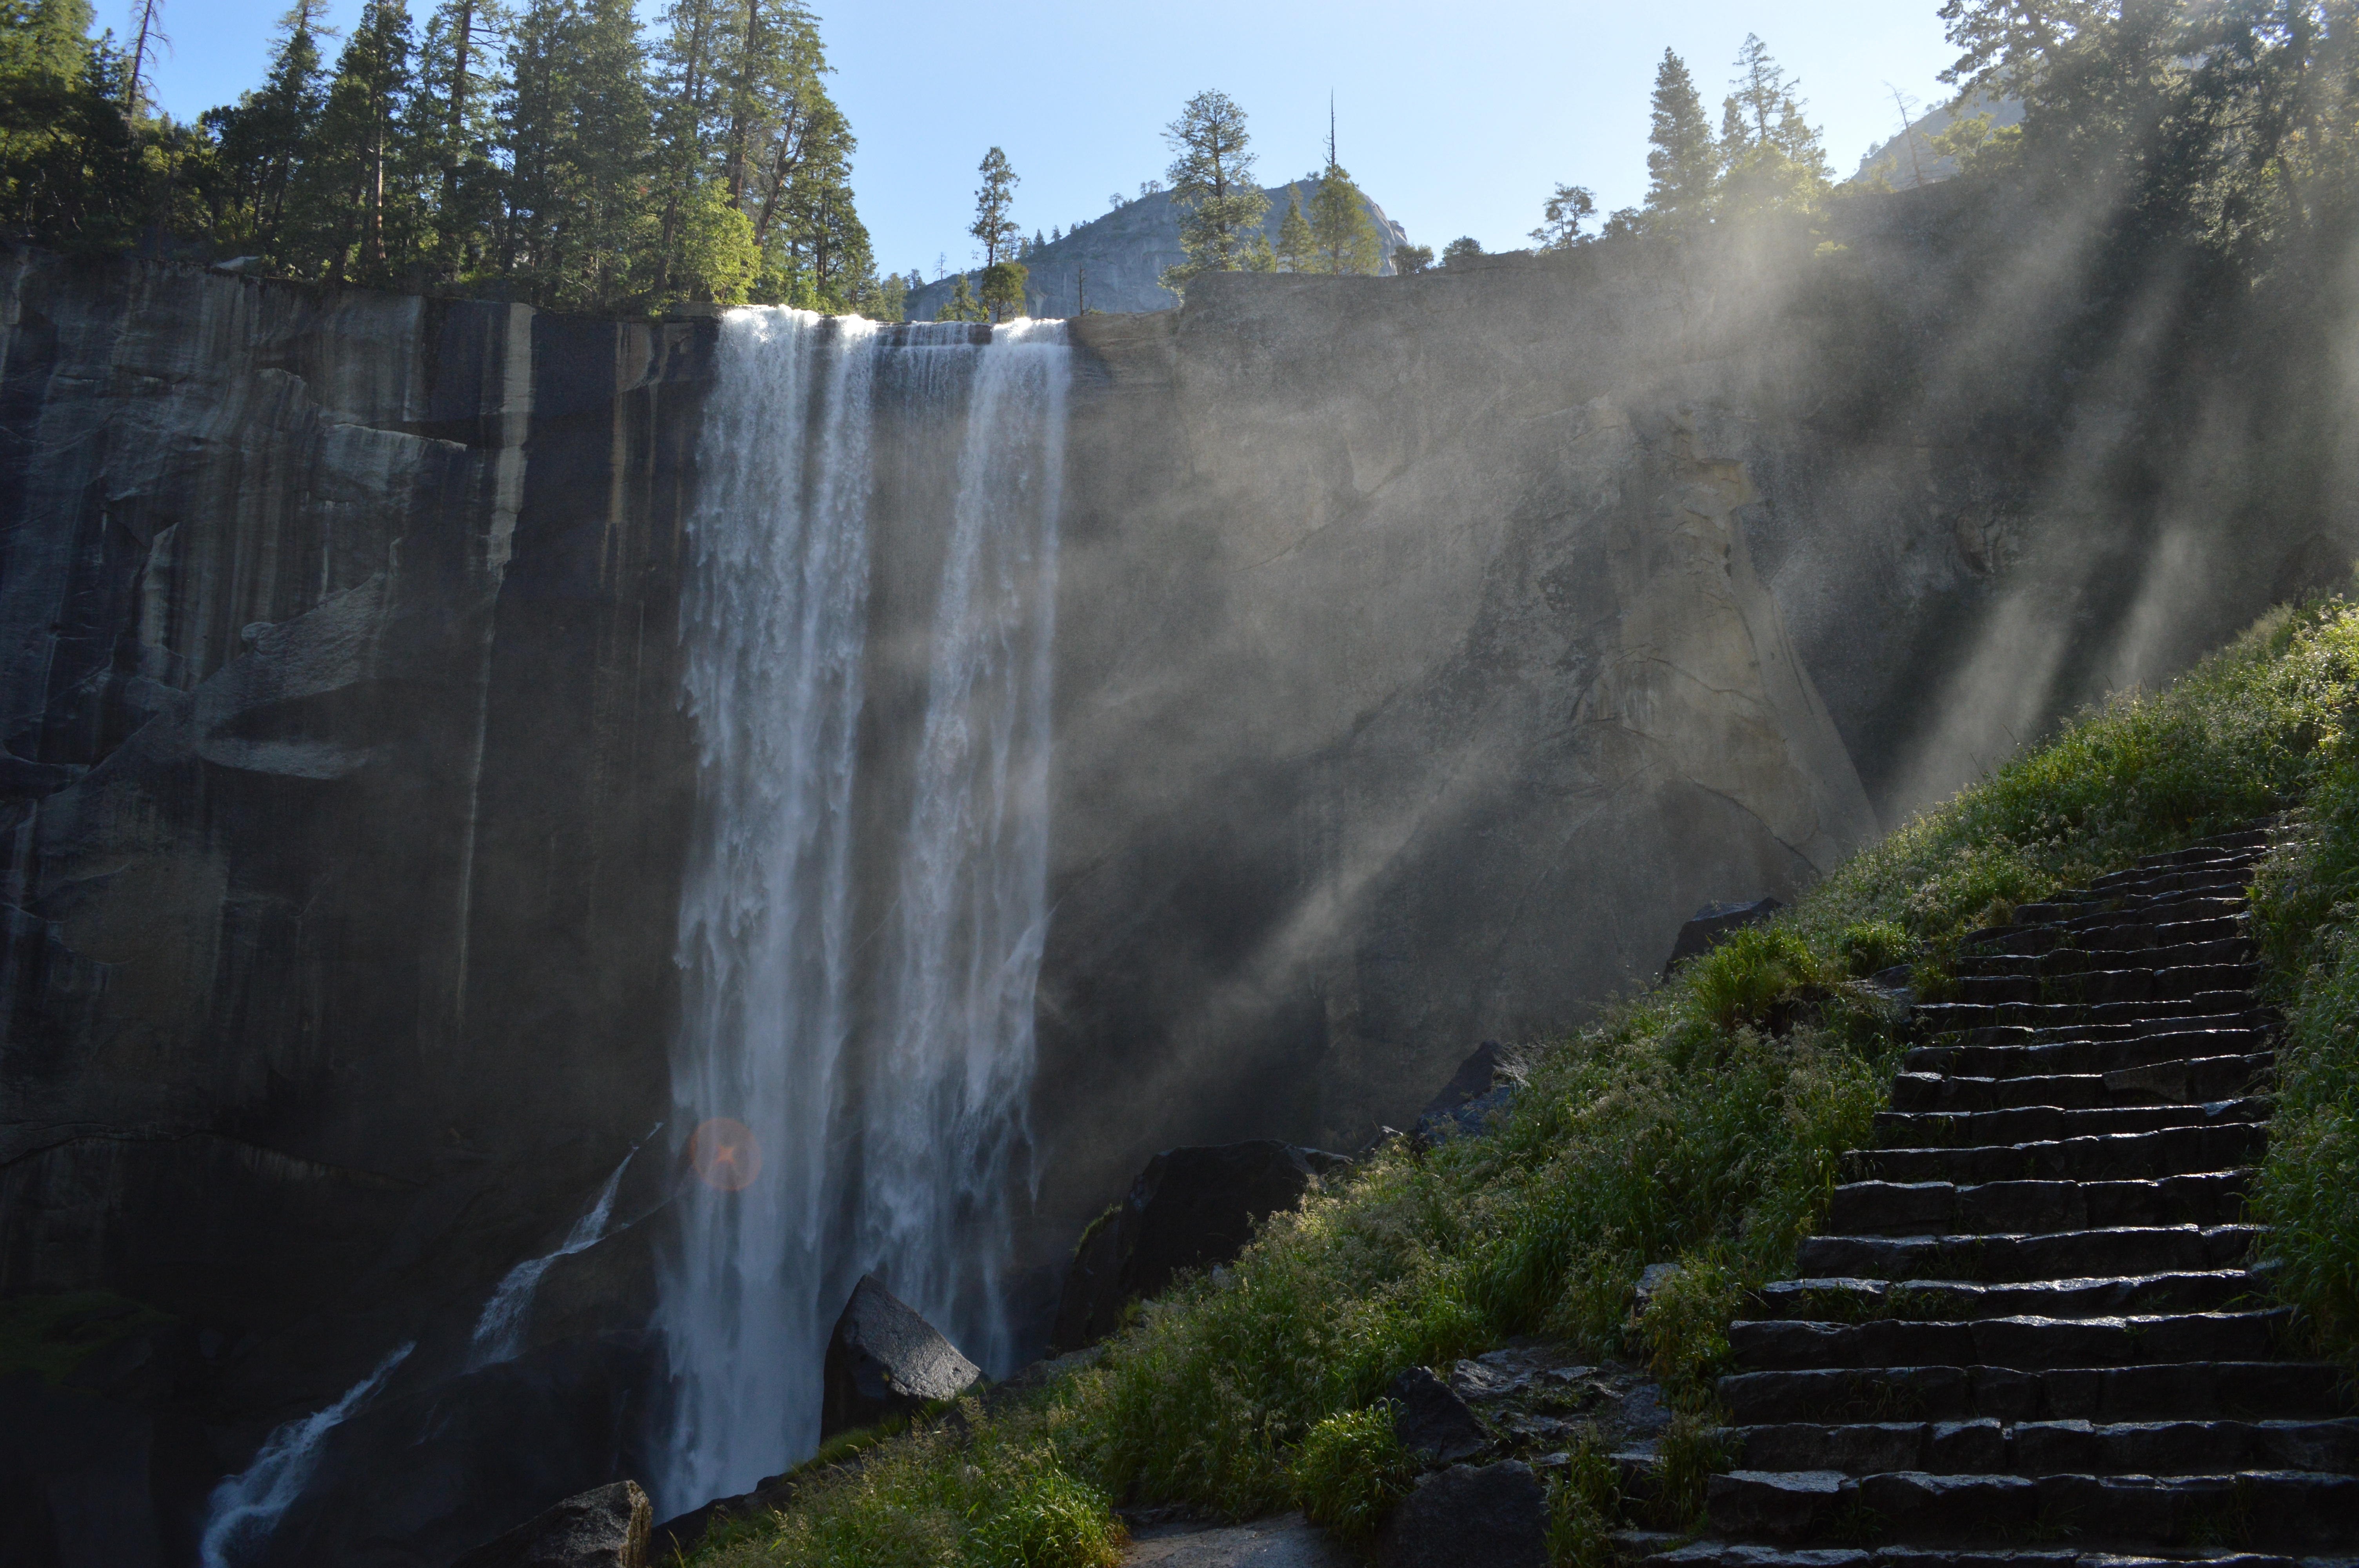
water, nature, waterfall, reflection, terrain, body of water, wasserfall, water feature, watercourse